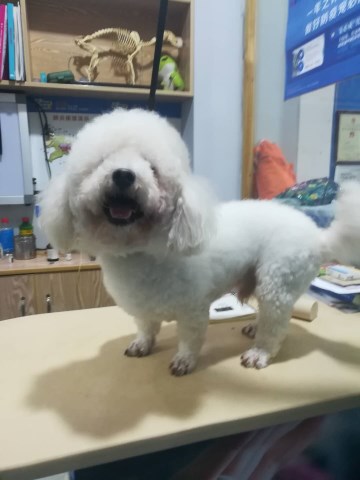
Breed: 3083-n000117-Bichon_Frise